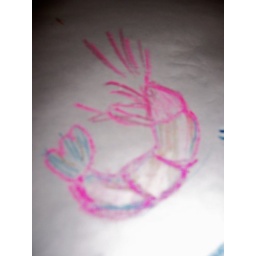
austin's beautiful shrimp, sketched on a table cloth at a chowder house in pacific grove.